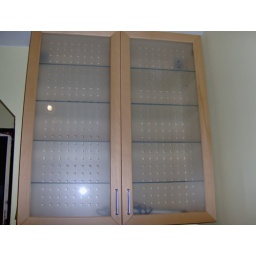
36x39 glass door and shelf unit, located above the prep center.